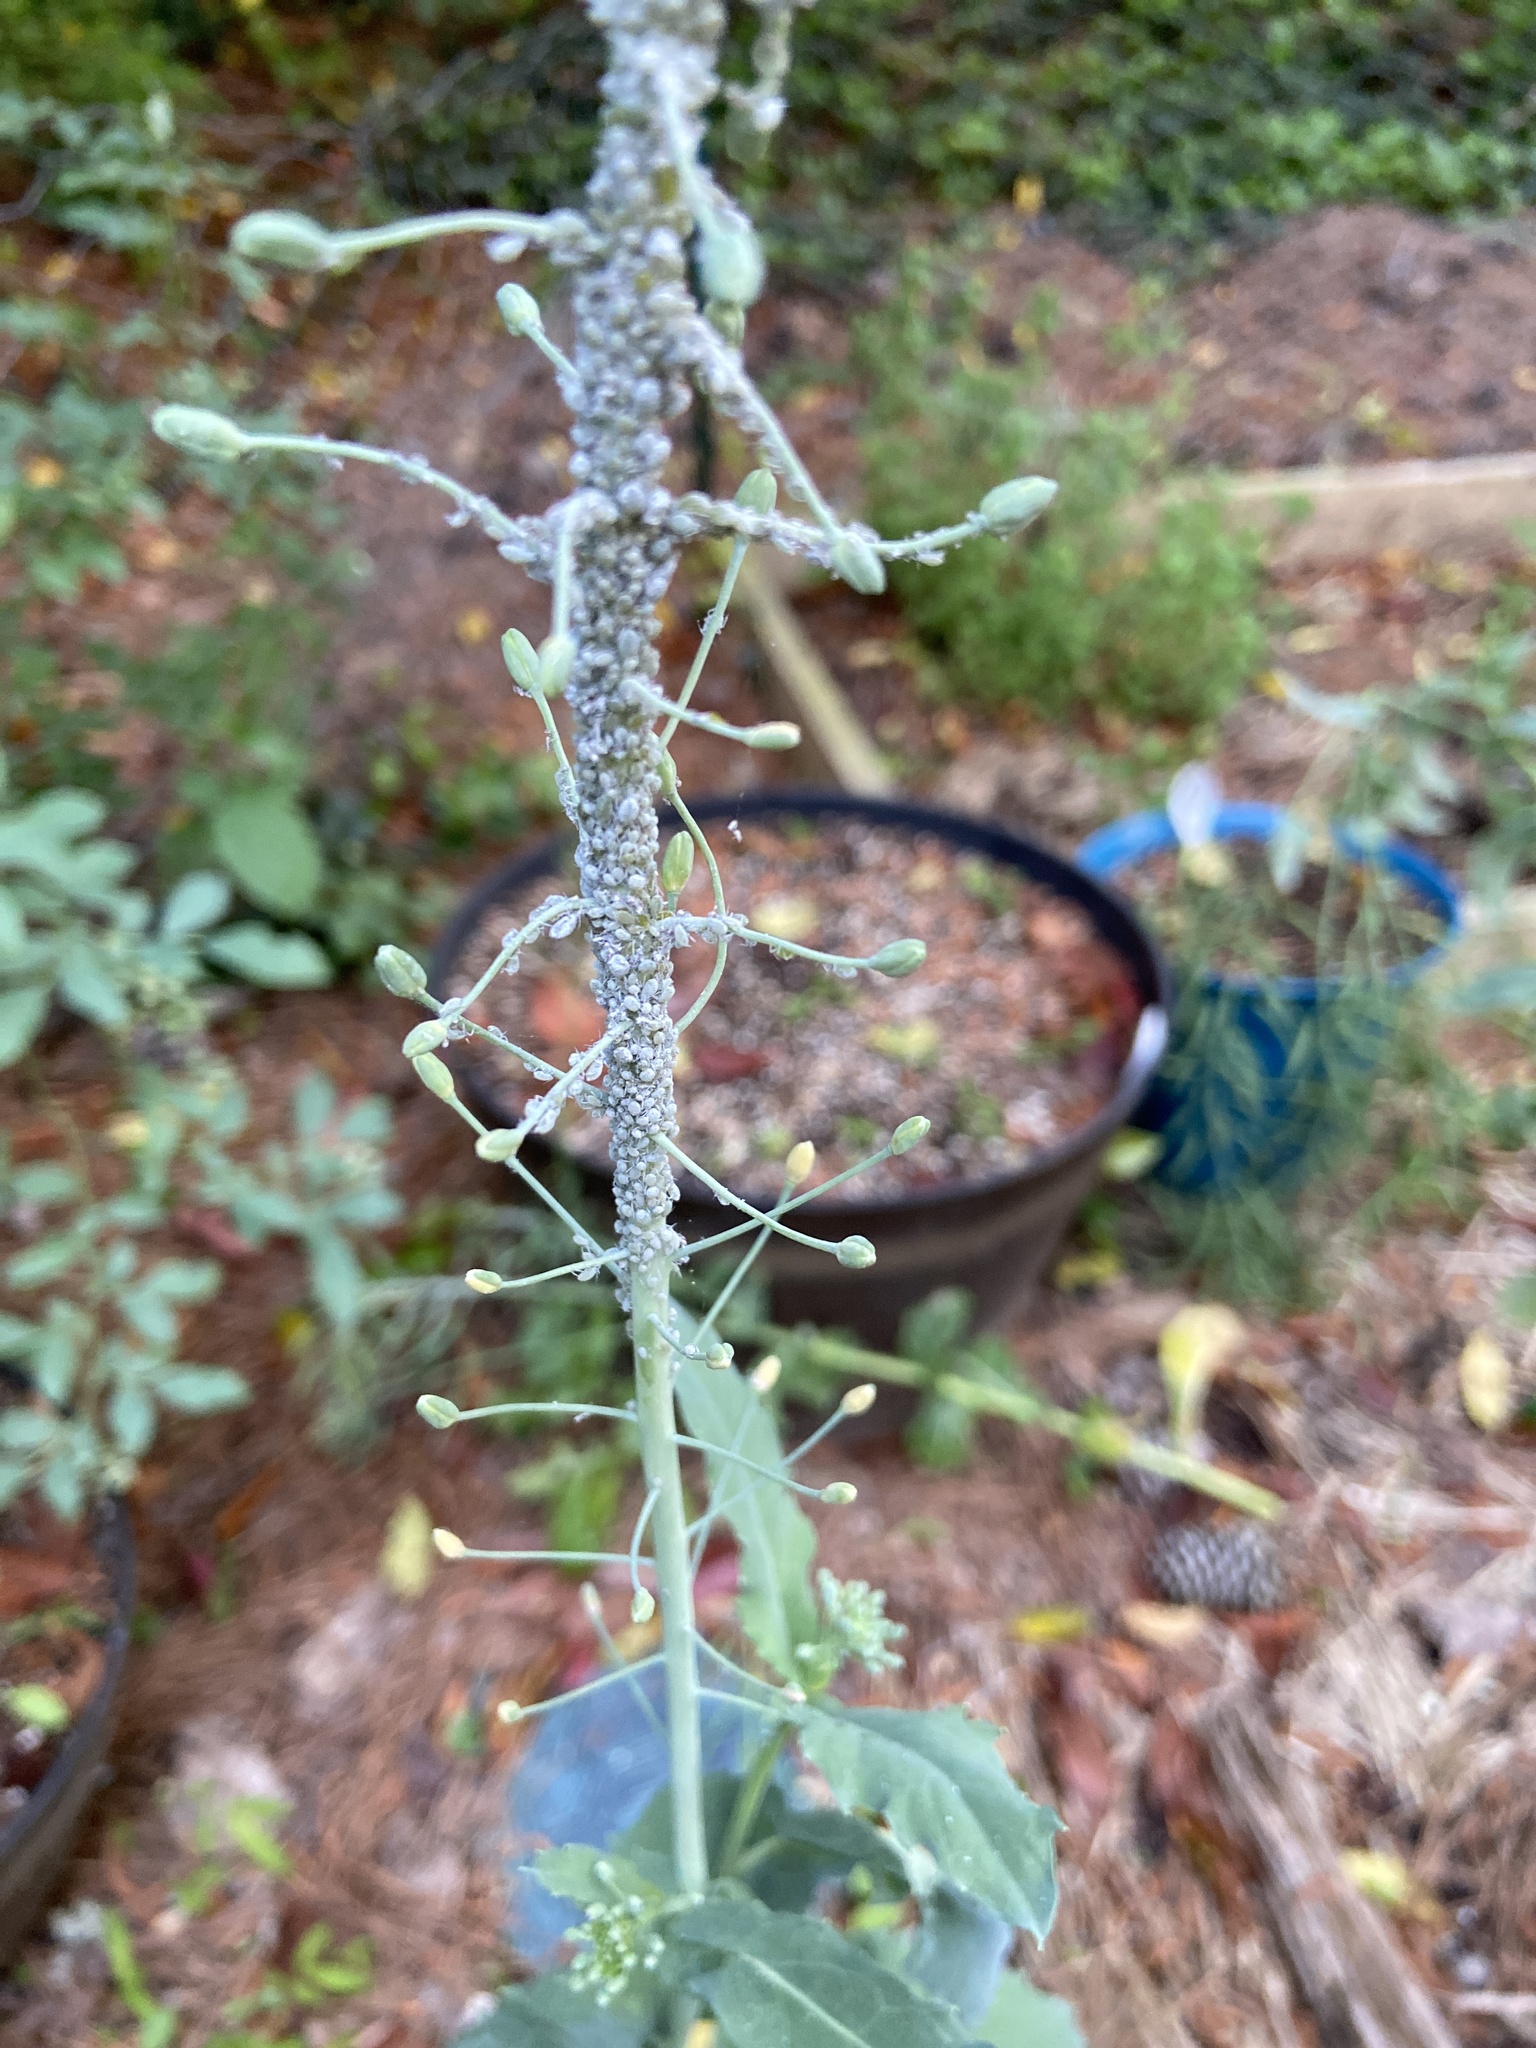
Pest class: cabbage_aphid